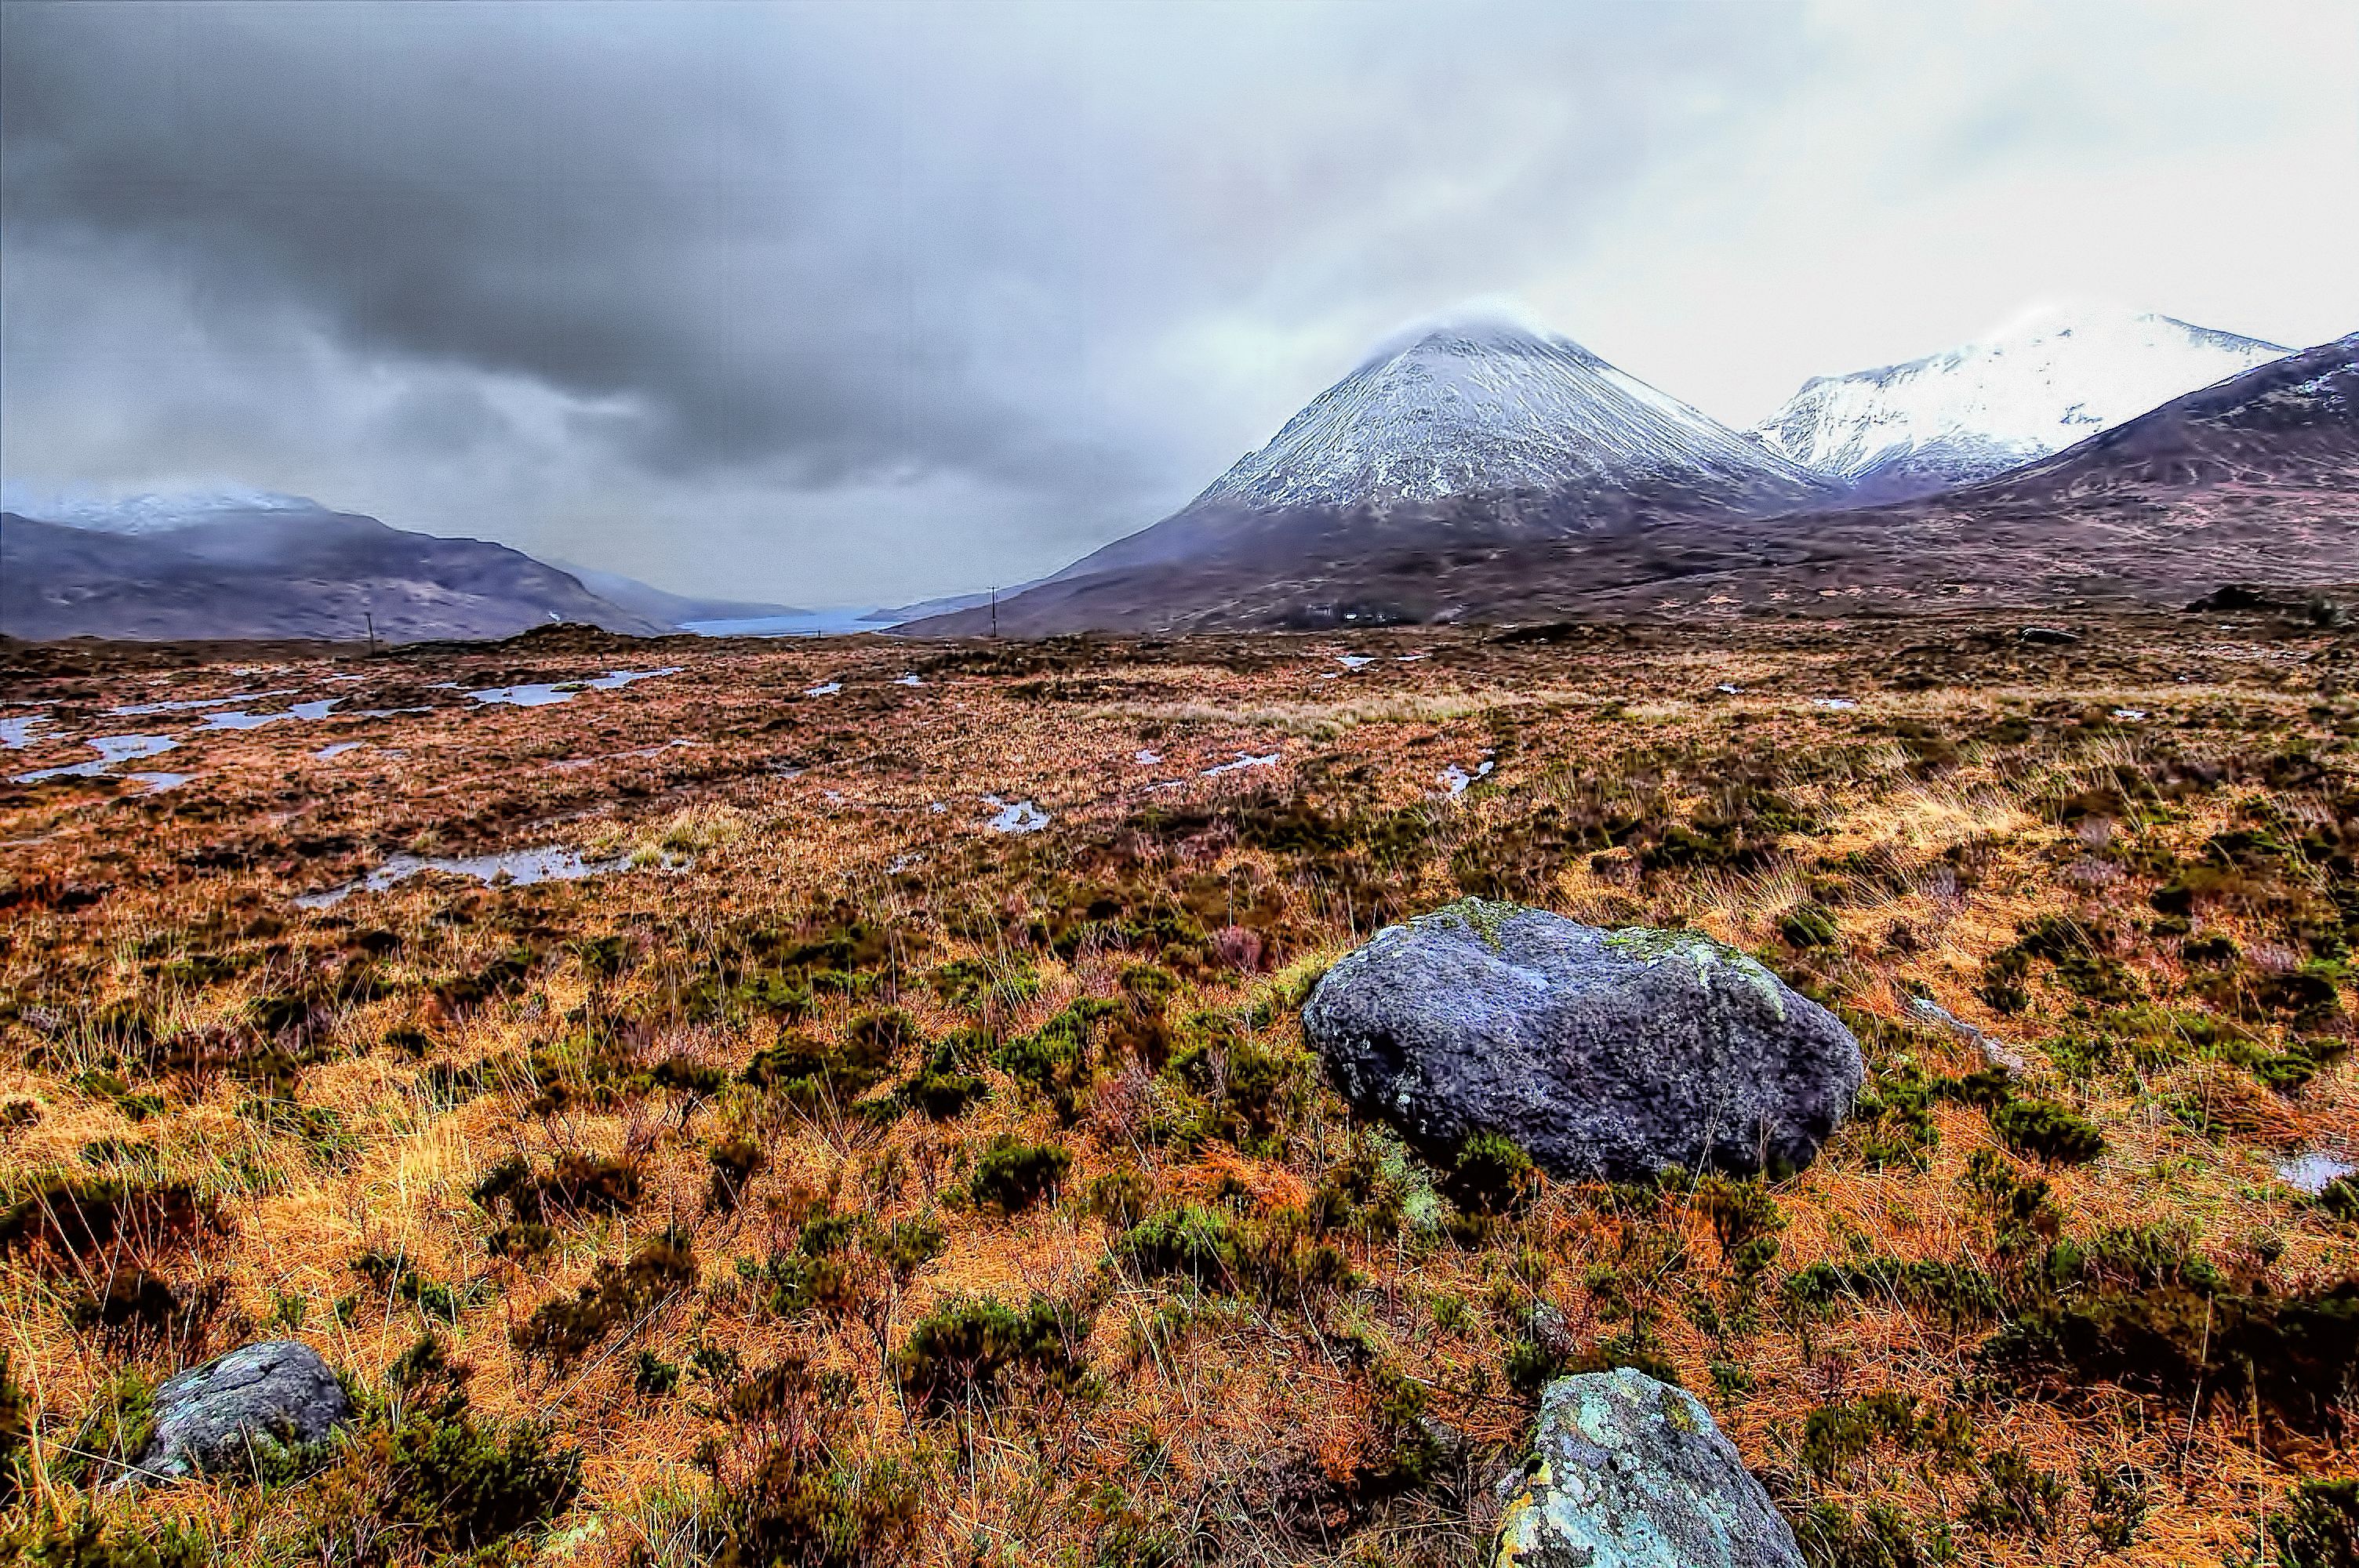
landscape, tree, nature, rock, wilderness, walking, mountain, cloud, hill, adventure, mountain range, autumn, highland, national park, ridge, summit, geology, plateau, scotland, fell, loch, ecosystem, highlands, skye, sligachan, glamaig, tundra, landform, natural environment, geographical feature, mountainous landforms